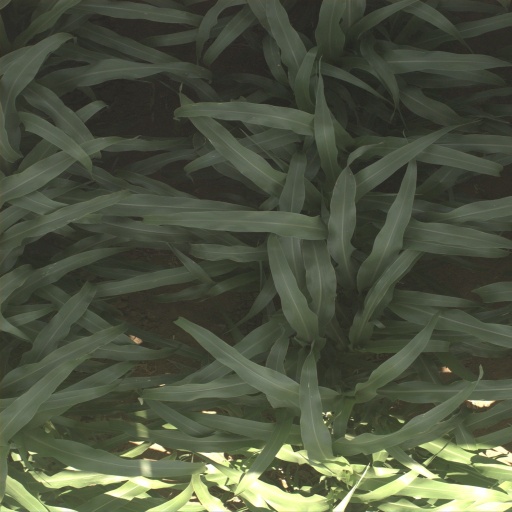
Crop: sorghum